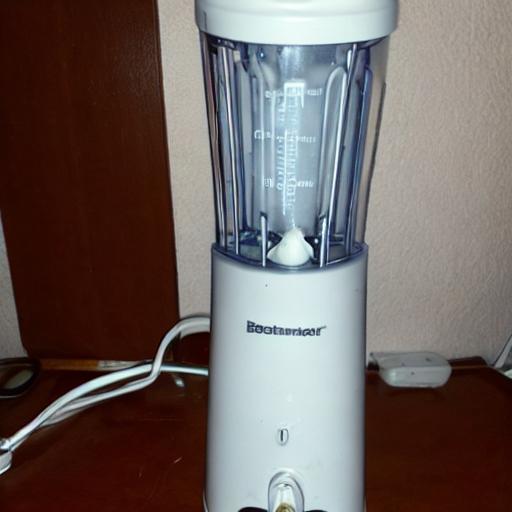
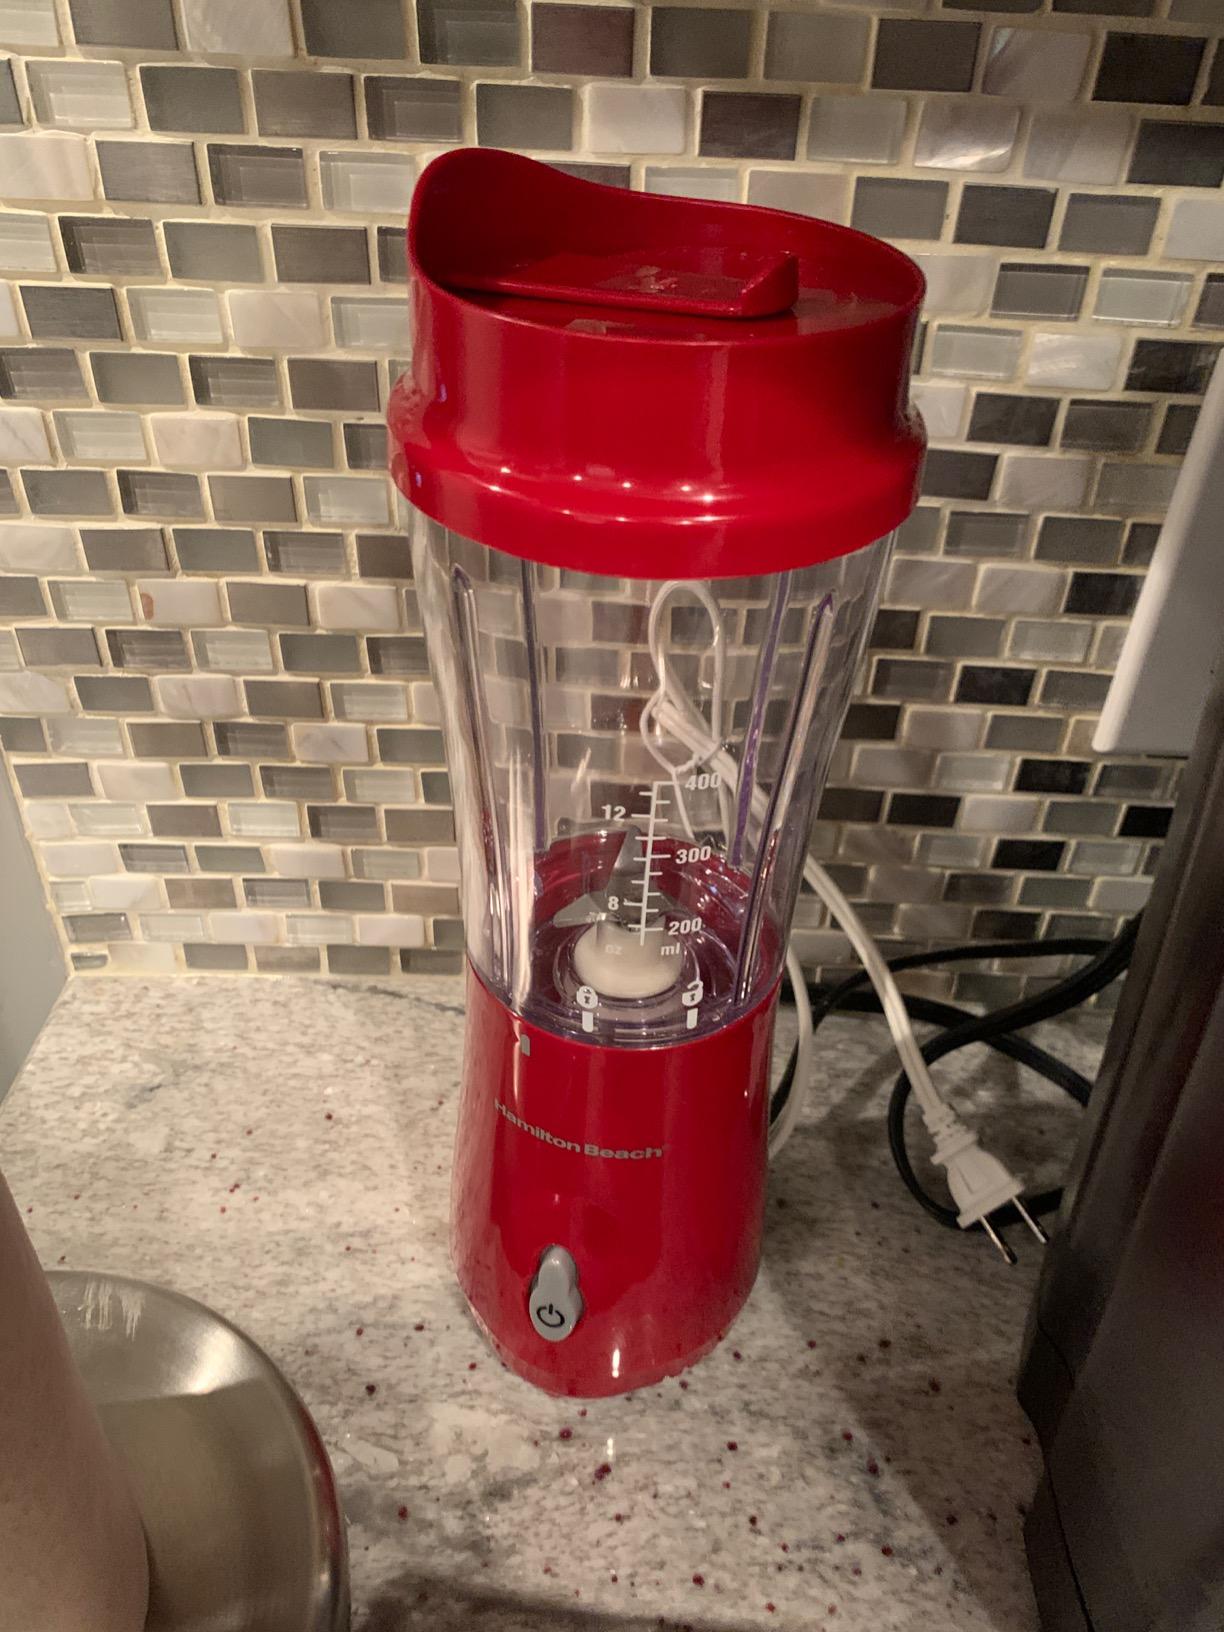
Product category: items_blender
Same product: no